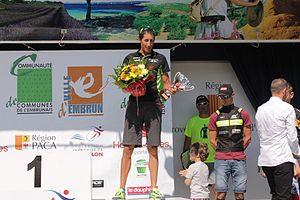
Embrunman 20116
Gustavo Rodríguez Iglesias est un coureur cycliste espagnol. À partir de 2011, il se reconvertit progressivement vers le duathlon et le triathlon moyenne et longue distance.